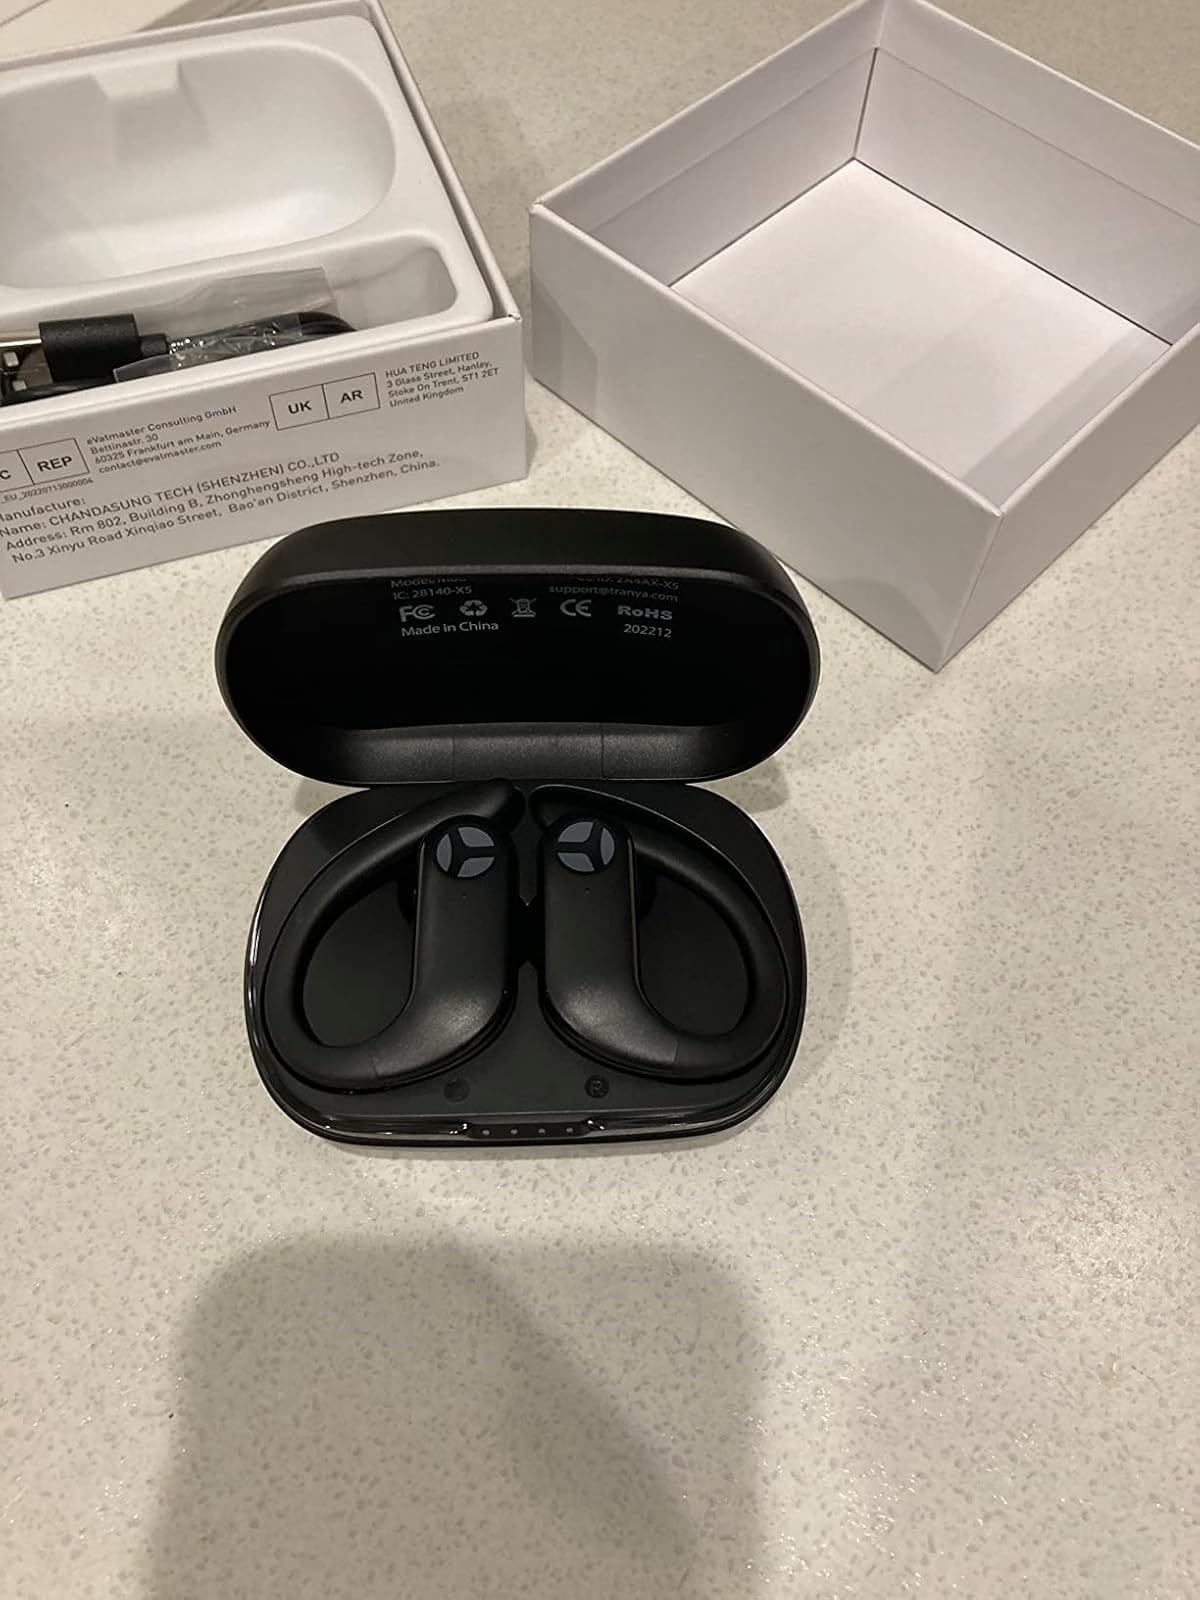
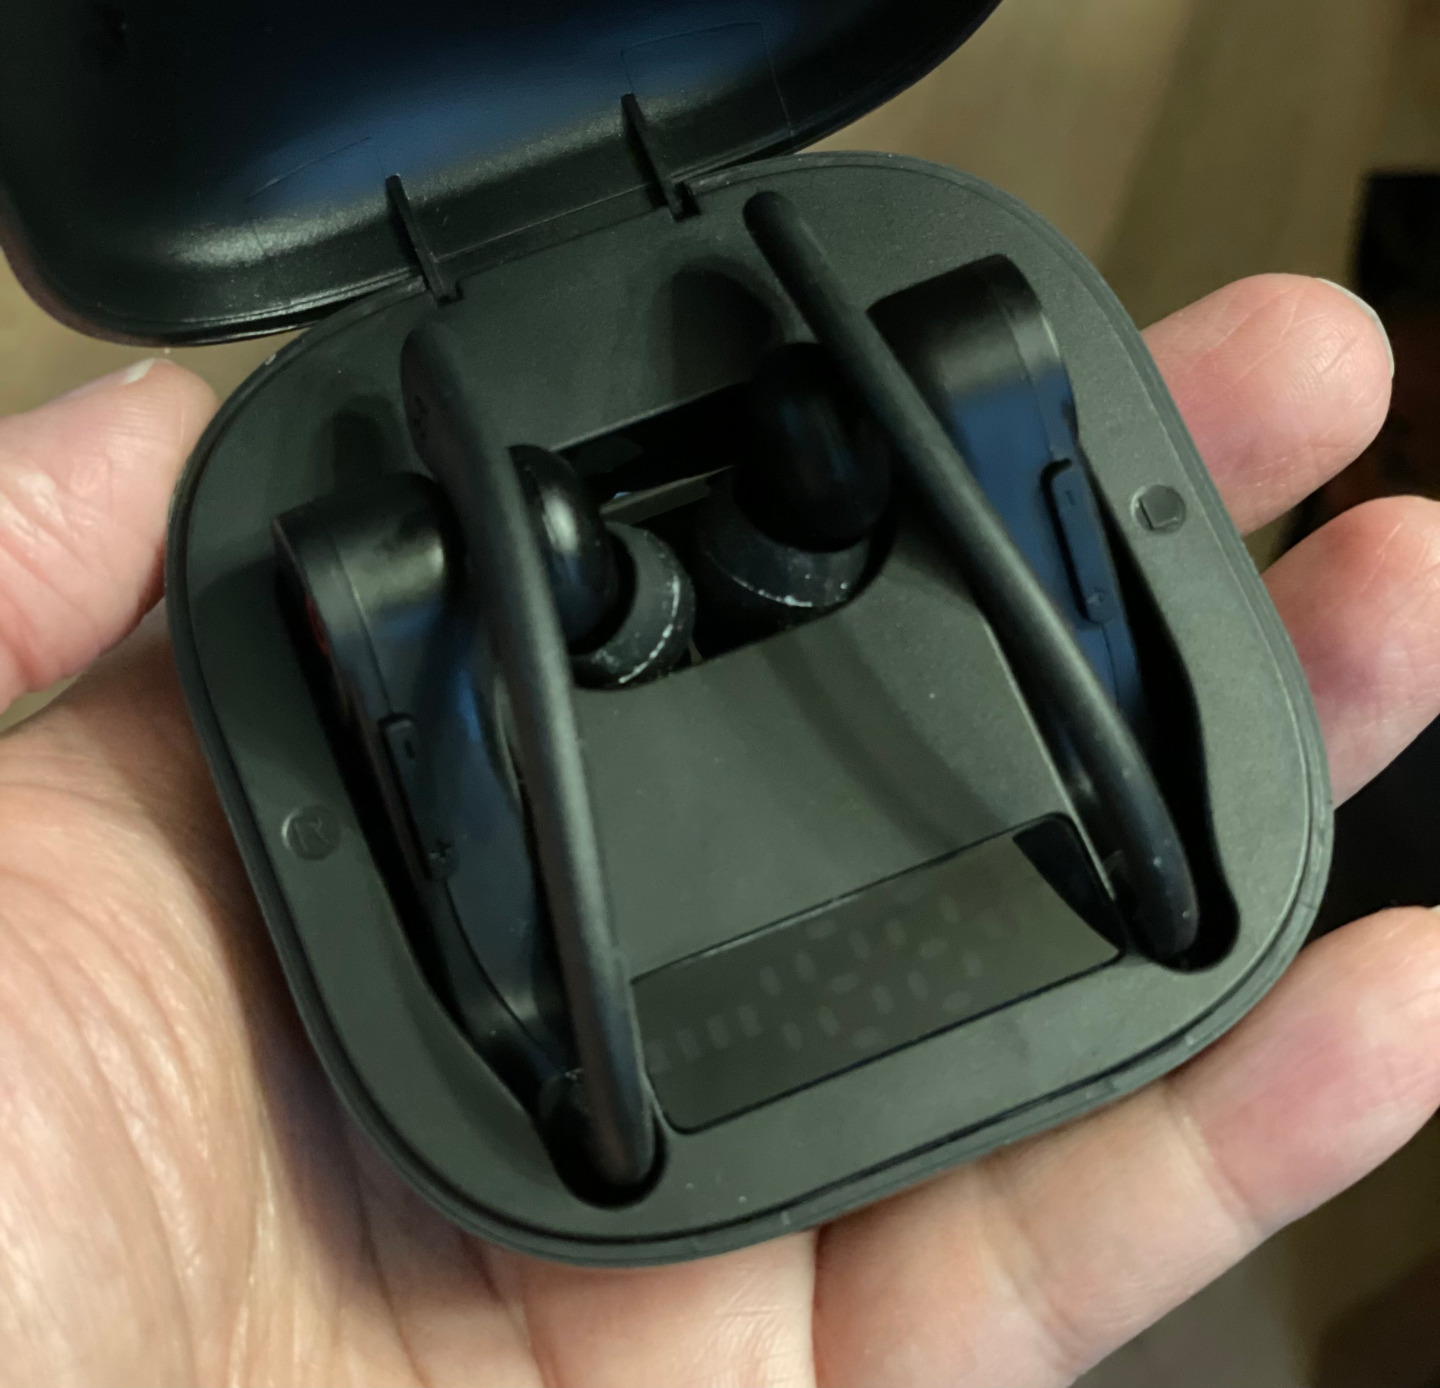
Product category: earbuds
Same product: no